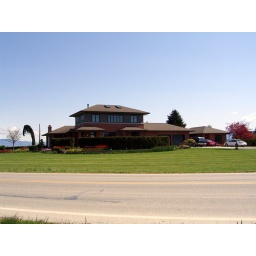
This was a house across the street from the tulip fields. Really swanky -- probably owned by some tulip mogul.